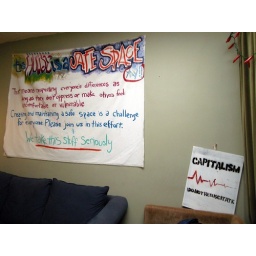
Inside 3rd Street Co-op, a cooperative house in DC's Eckington neighborhood, signs greet entrants in the living room.